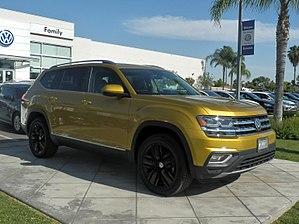
L'Atlas est un SUV produit par le constructeur automobile allemand Volkswagen à partir de 2017.